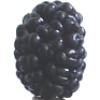
Label: mulberry